William Ablett

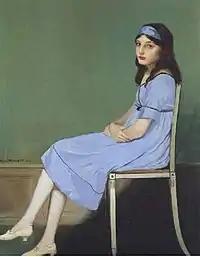
Portrait of the Artist's Daughter

He was fatally injured in an automobile accident in an alley near the Bois de Boulogne, and died the following morning at Beaujon Hospital.